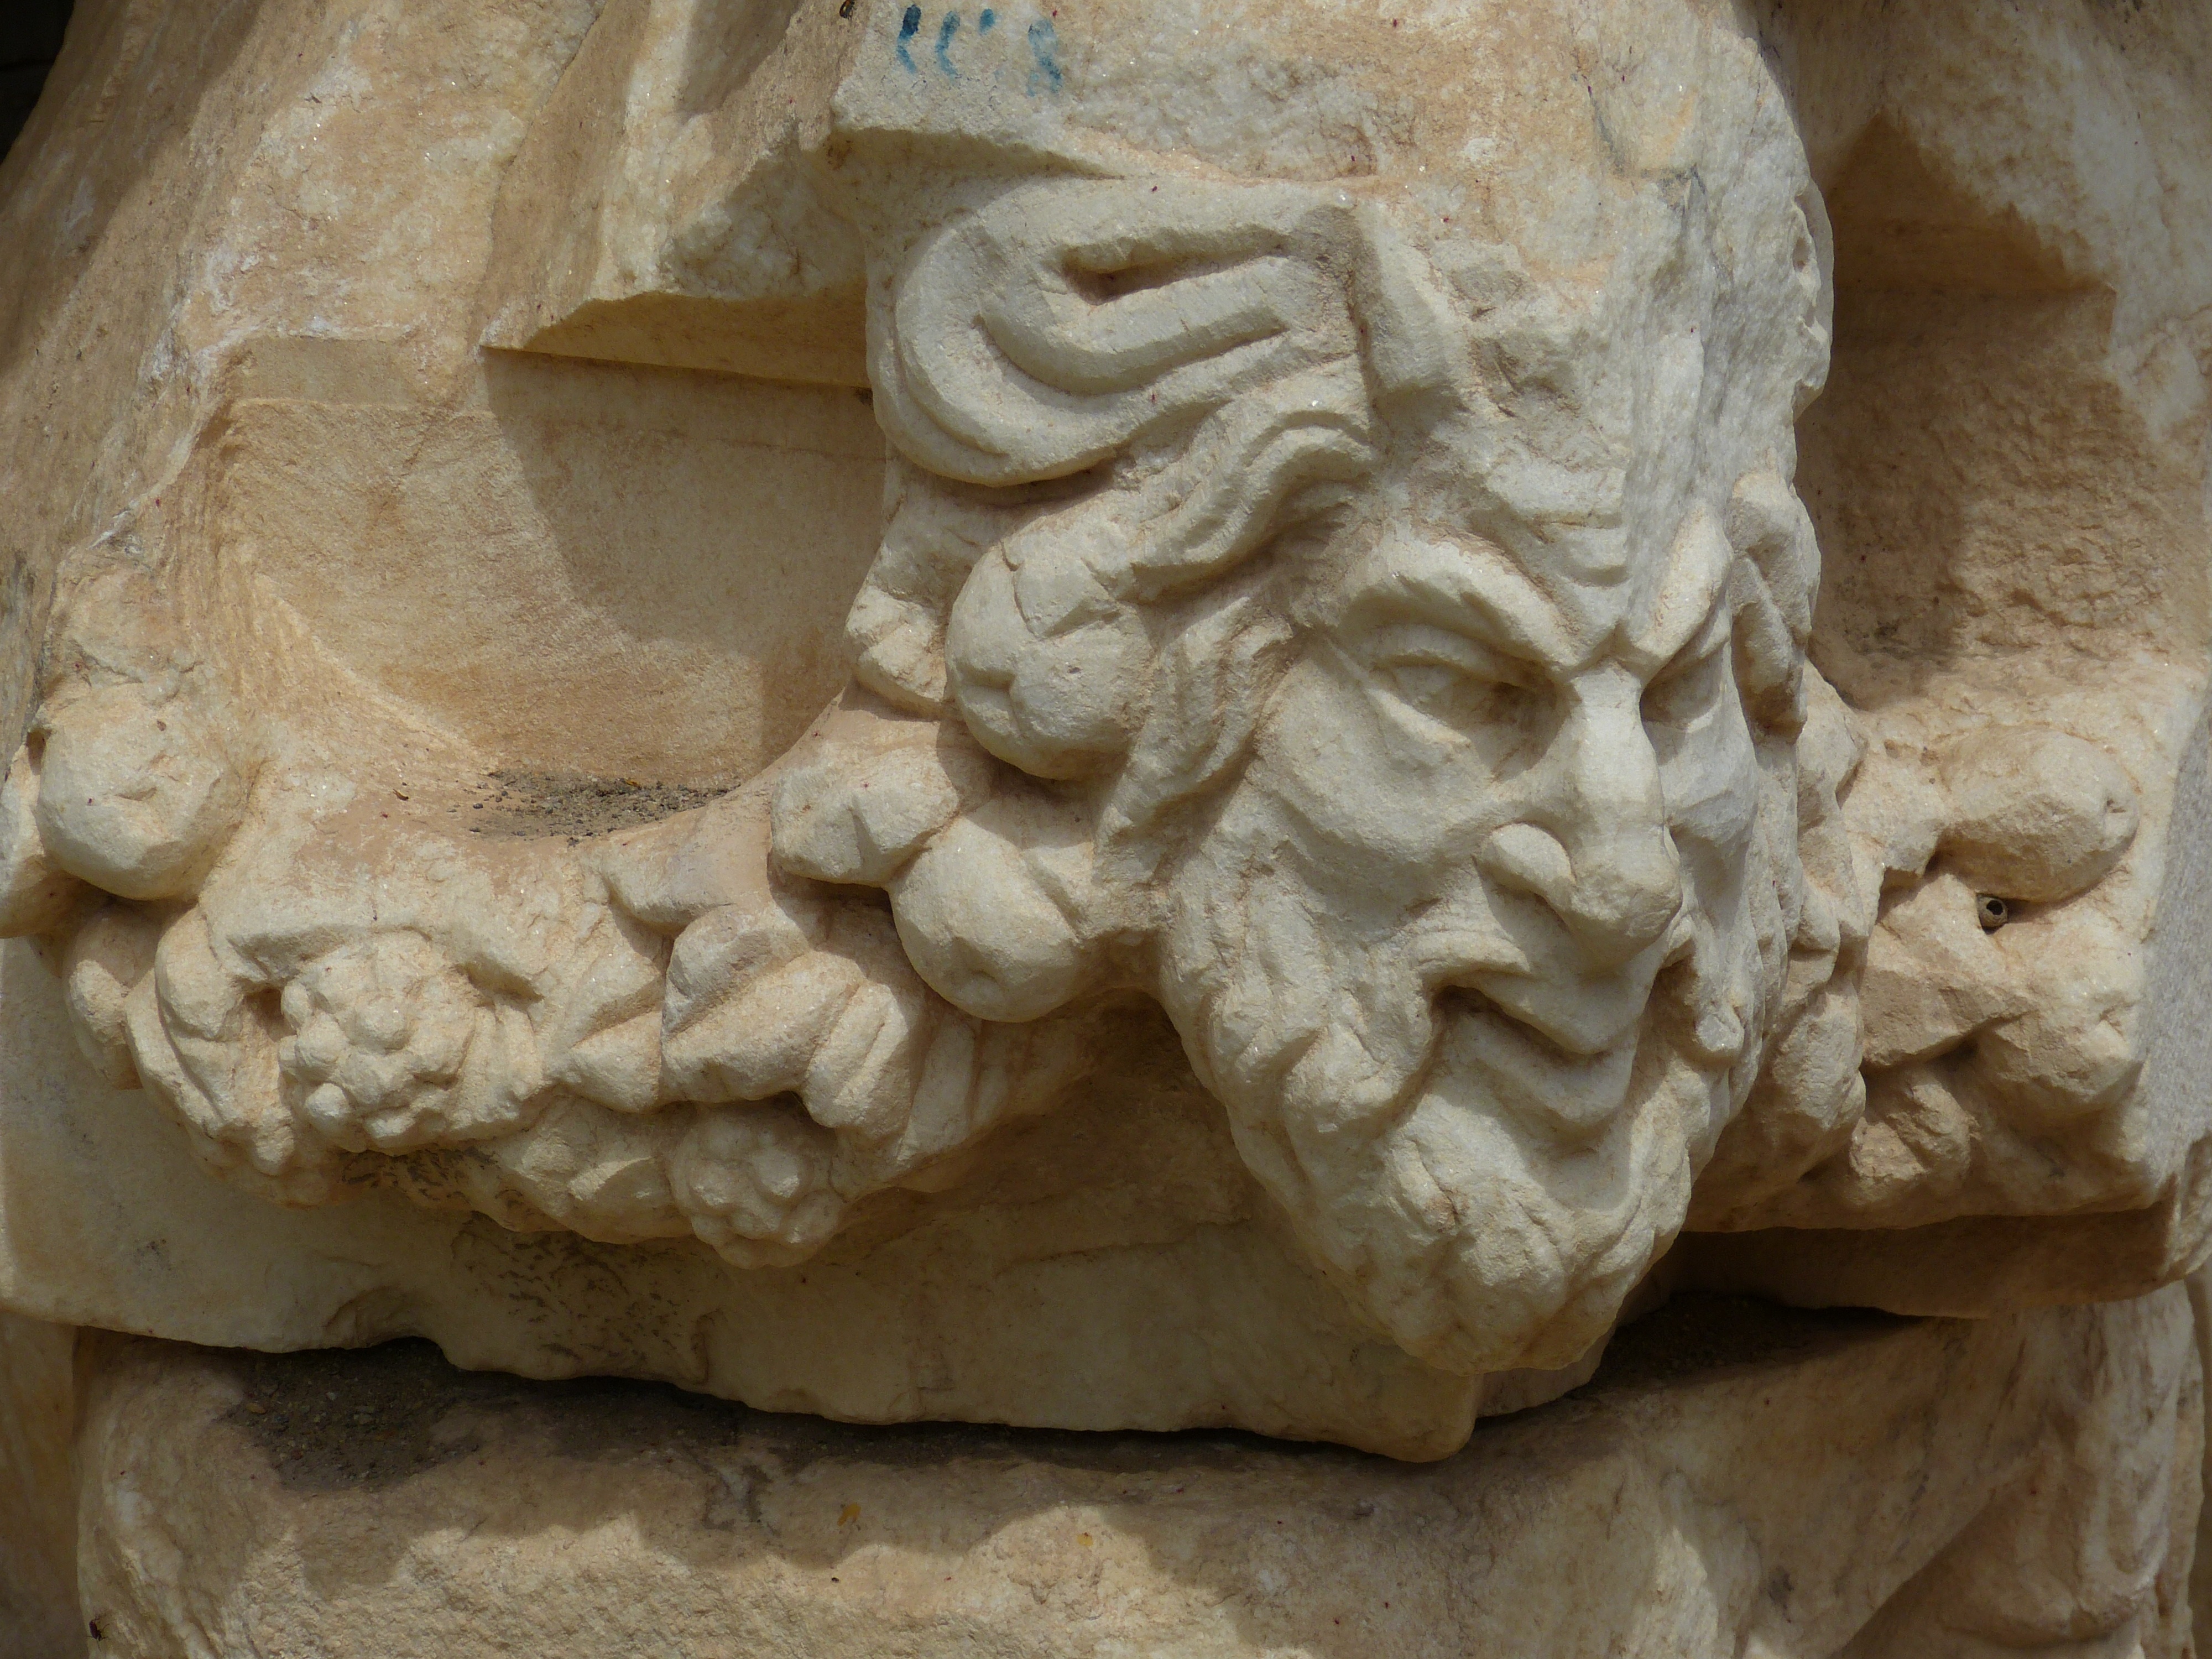
man, rock, wood, antique, monument, statue, portrait, lion, places of interest, face, sculpture, art, temple, turkey, head, marble, image, carving, relief, historically, excavation, antiquity, mimic, stone carving, ancient history, classical sculpture, aphrodisias